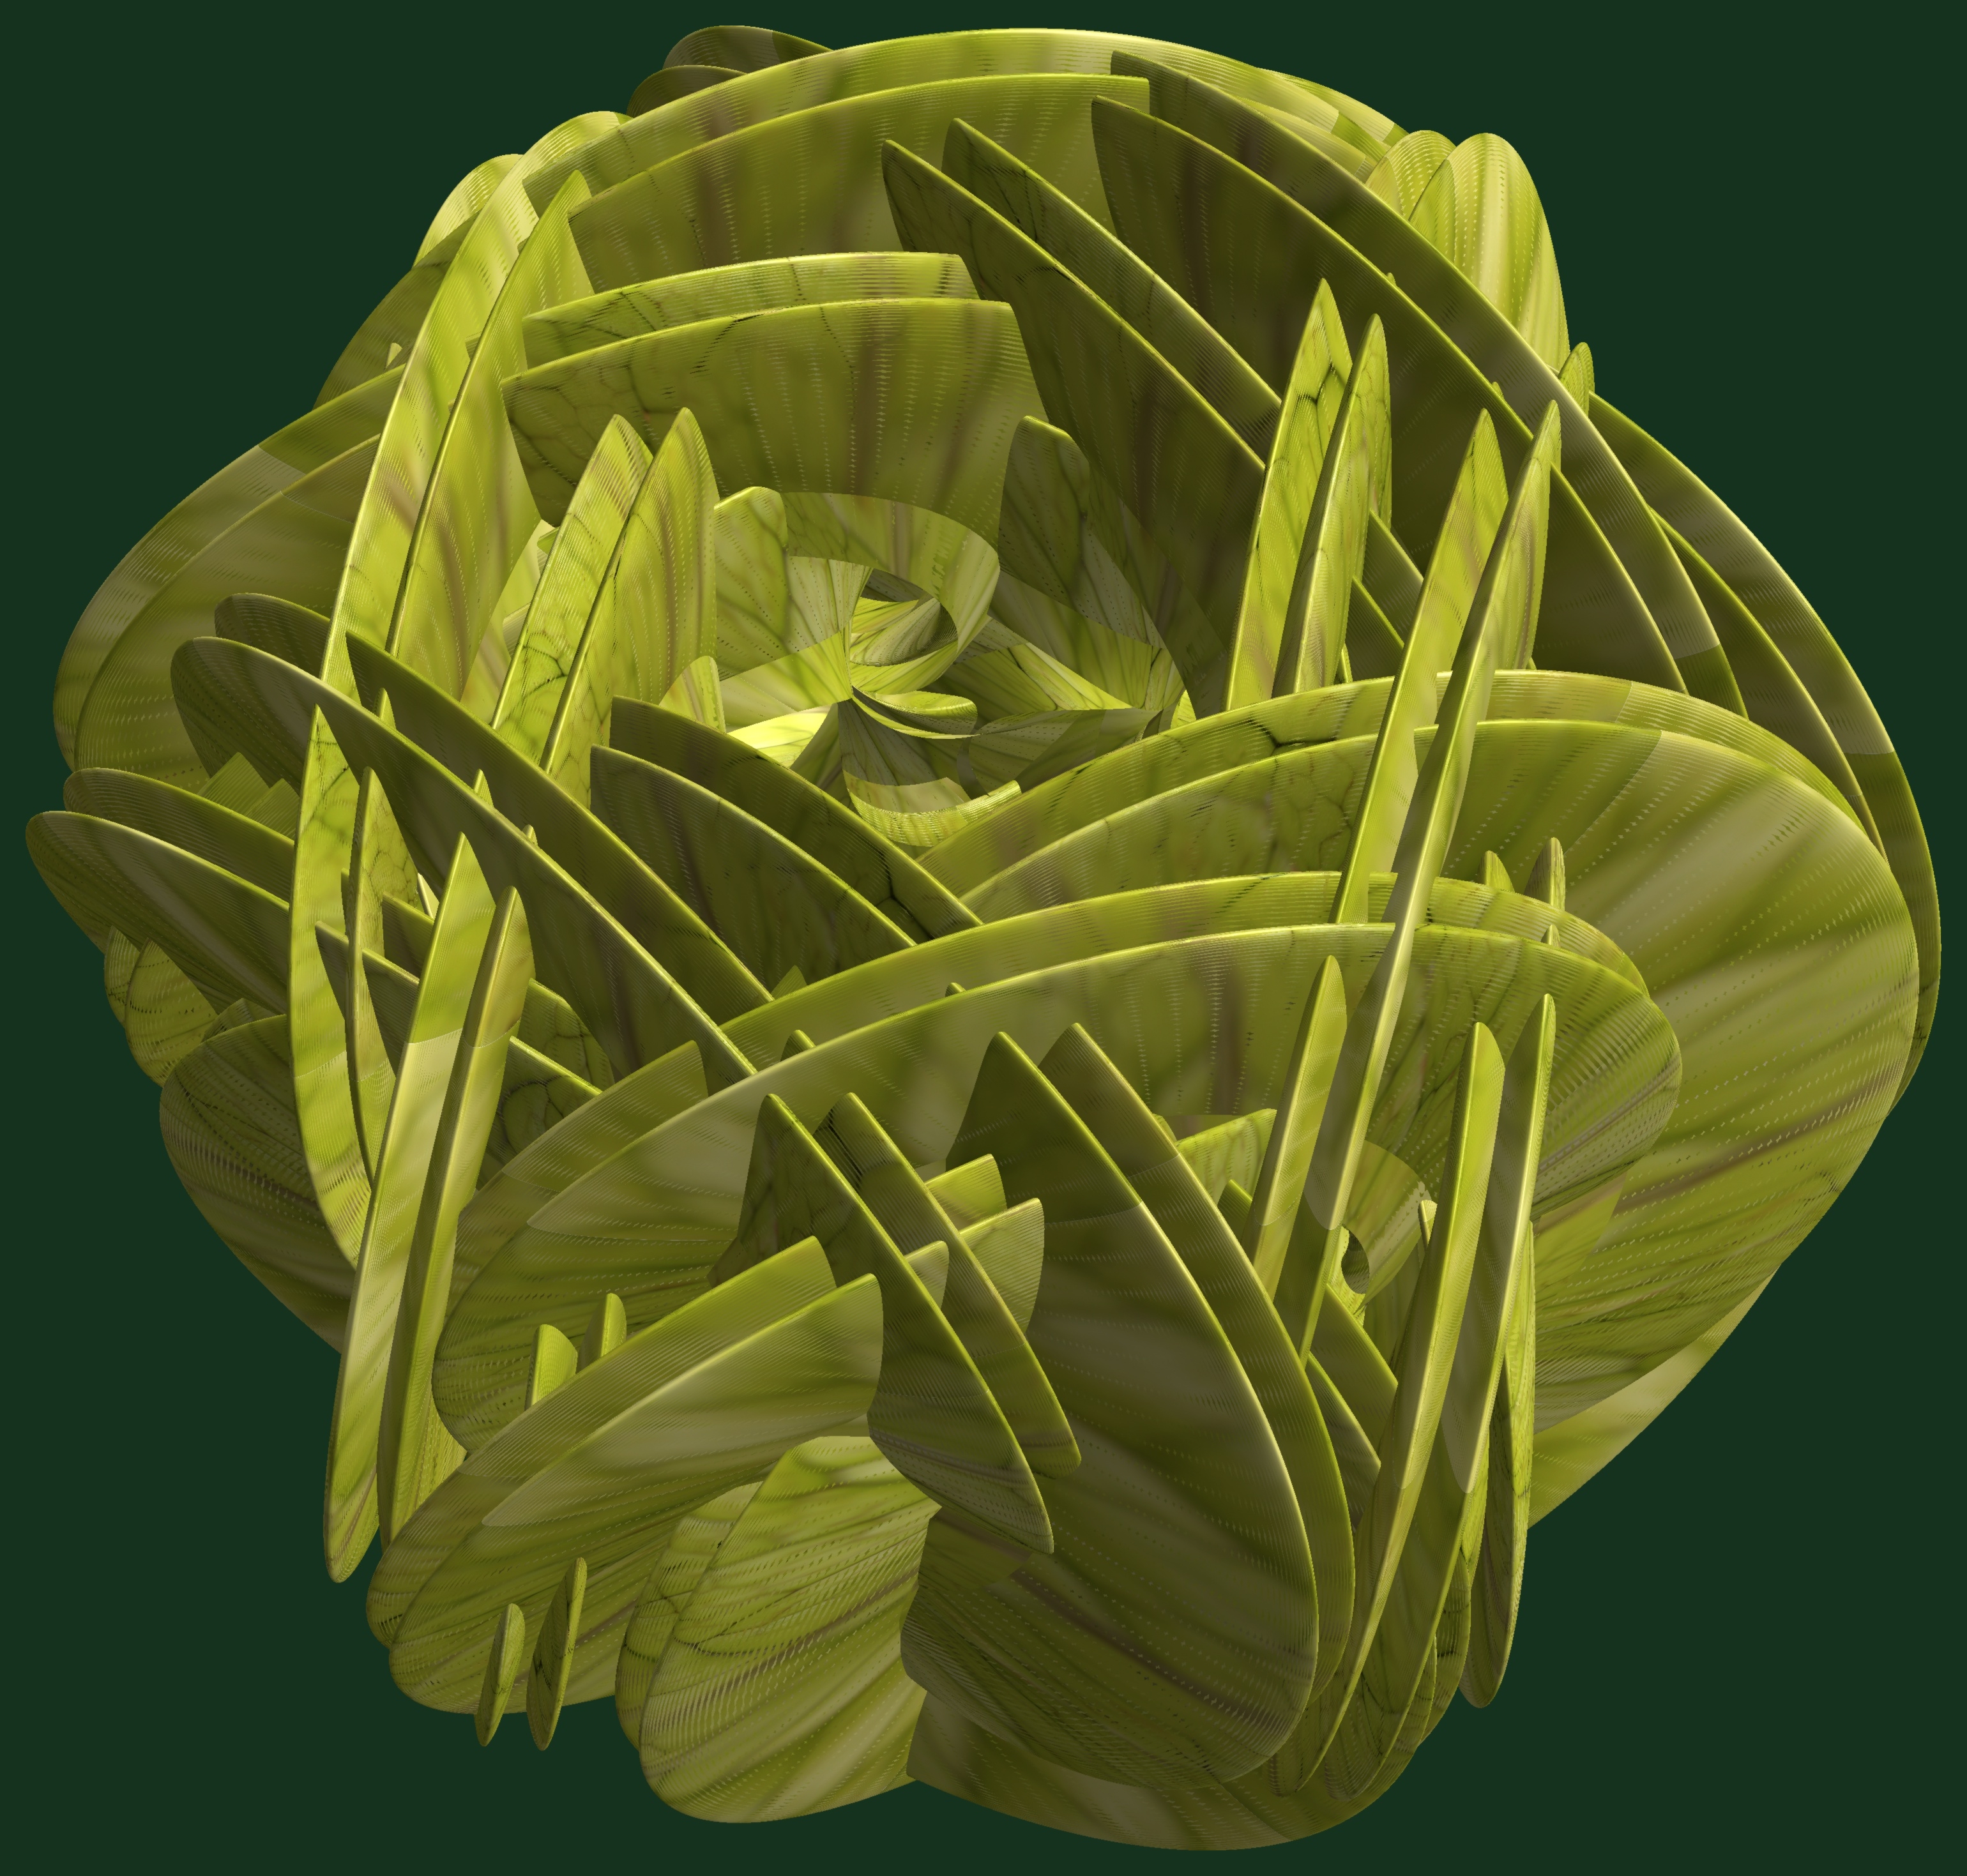
structure, plant, texture, leaf, flower, pattern, green, produce, botany, yellow, flora, cool image, design, symmetry, 3d, graphic, knot, torus, mathematica, cg, parametricplot3d, code, program, algorithm, abstruct, mapping, arum, flowering plant, plant stem, land plant